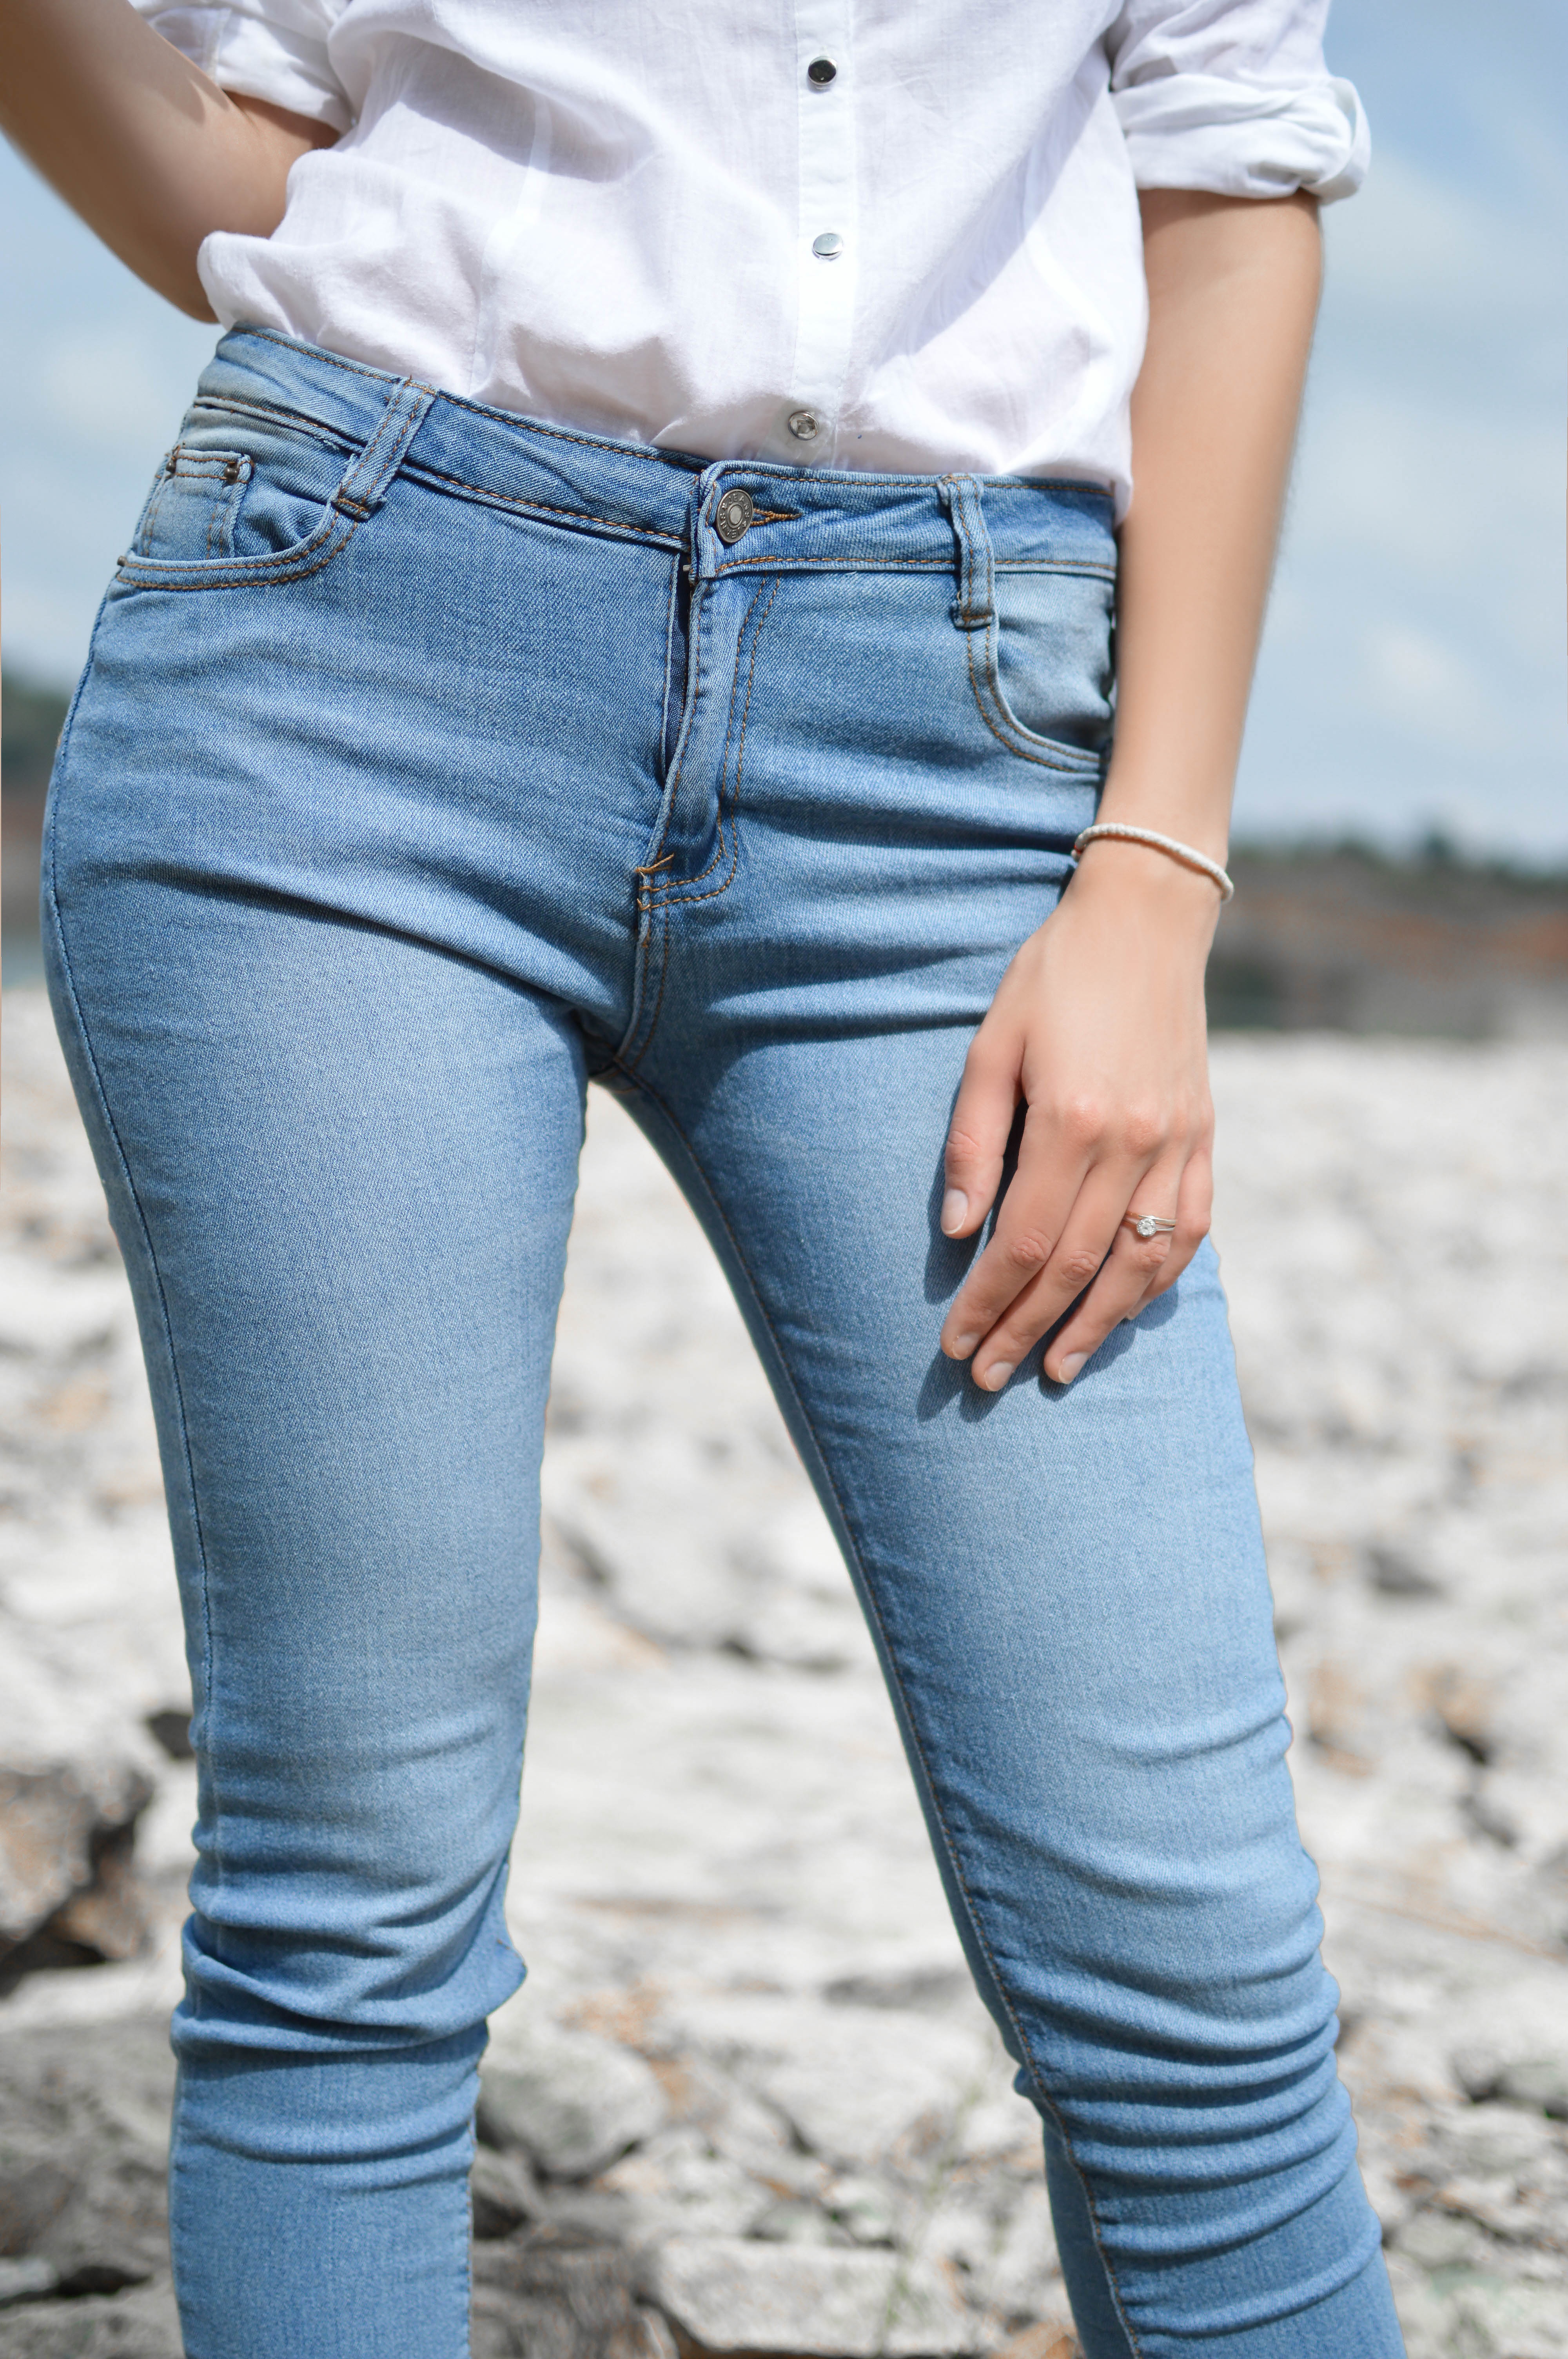
trunk, leg, standing, jeans, fashion, blue, clothing, material, denim, human body, trousers, textile, pocket, abdomen